Antonio Riboldi

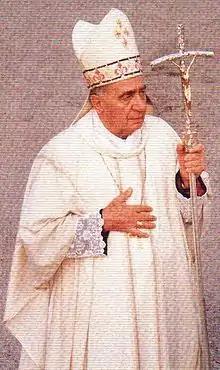

Antonio Riboldi, I.C. (16 January 1923 – 10 December 2017) was an Italian Prelate of Catholic Church. Riboldi was born in Triuggio, Italy and ordained a priest on 29 June 1951 from the religious order of the Institute of Charity. Riboldi was appointed bishop of the Diocese of Acerra on 25 January 1978 and ordained on 11 March 1978. Riboldi retired from the diocese of Acerra on 7 December 1999.